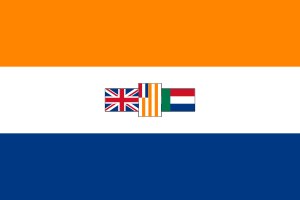
Slagorden ved Operation Ironclad / De allierede styrker / Allierede landstyrker
Sydafrika
Slagorden ved Operation Ironclad er en liste over de deltagende enheder under Slaget om Madagaskar,